Horbach, Bad Kreuznach

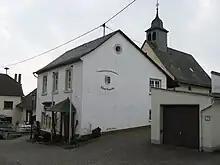
Dorfstraße 3 – Evangelical church (in the background)

Since it is a very small place, Horbach does not have much of a club life, but it does have its "Förderverein der freiwilligen Feuerwehr Horbach", the volunteer fire brigade promotional association.